Bravery Meeting 67 (Australia)

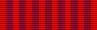
Bravery Medal ribbon

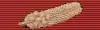
Commendation for Brave Conduct ribbon

Awardees comprise members of New South Wales Police Force and members of the public who in the early hours of the morning of 6 March 2003, assisted in attempting to rescue occupants from a burning car involved in a single vehicle accident at Beacon Hill, New South Wales.